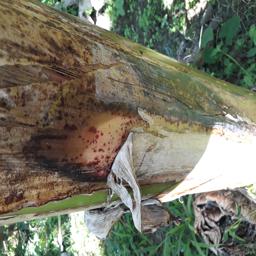
Label: PSEUDOSTEM WEEVIL